Nancy Thies

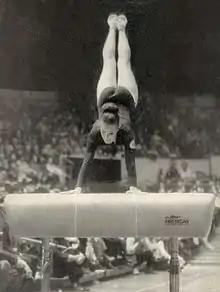
Thies in 1973

Nancy Lynn Thies (born June 10, 1957) is a retired American gymnast. Aged 15, she competed in six events at the 1972 Summer Olympics with the best individual result of 27th place on the balance beam.